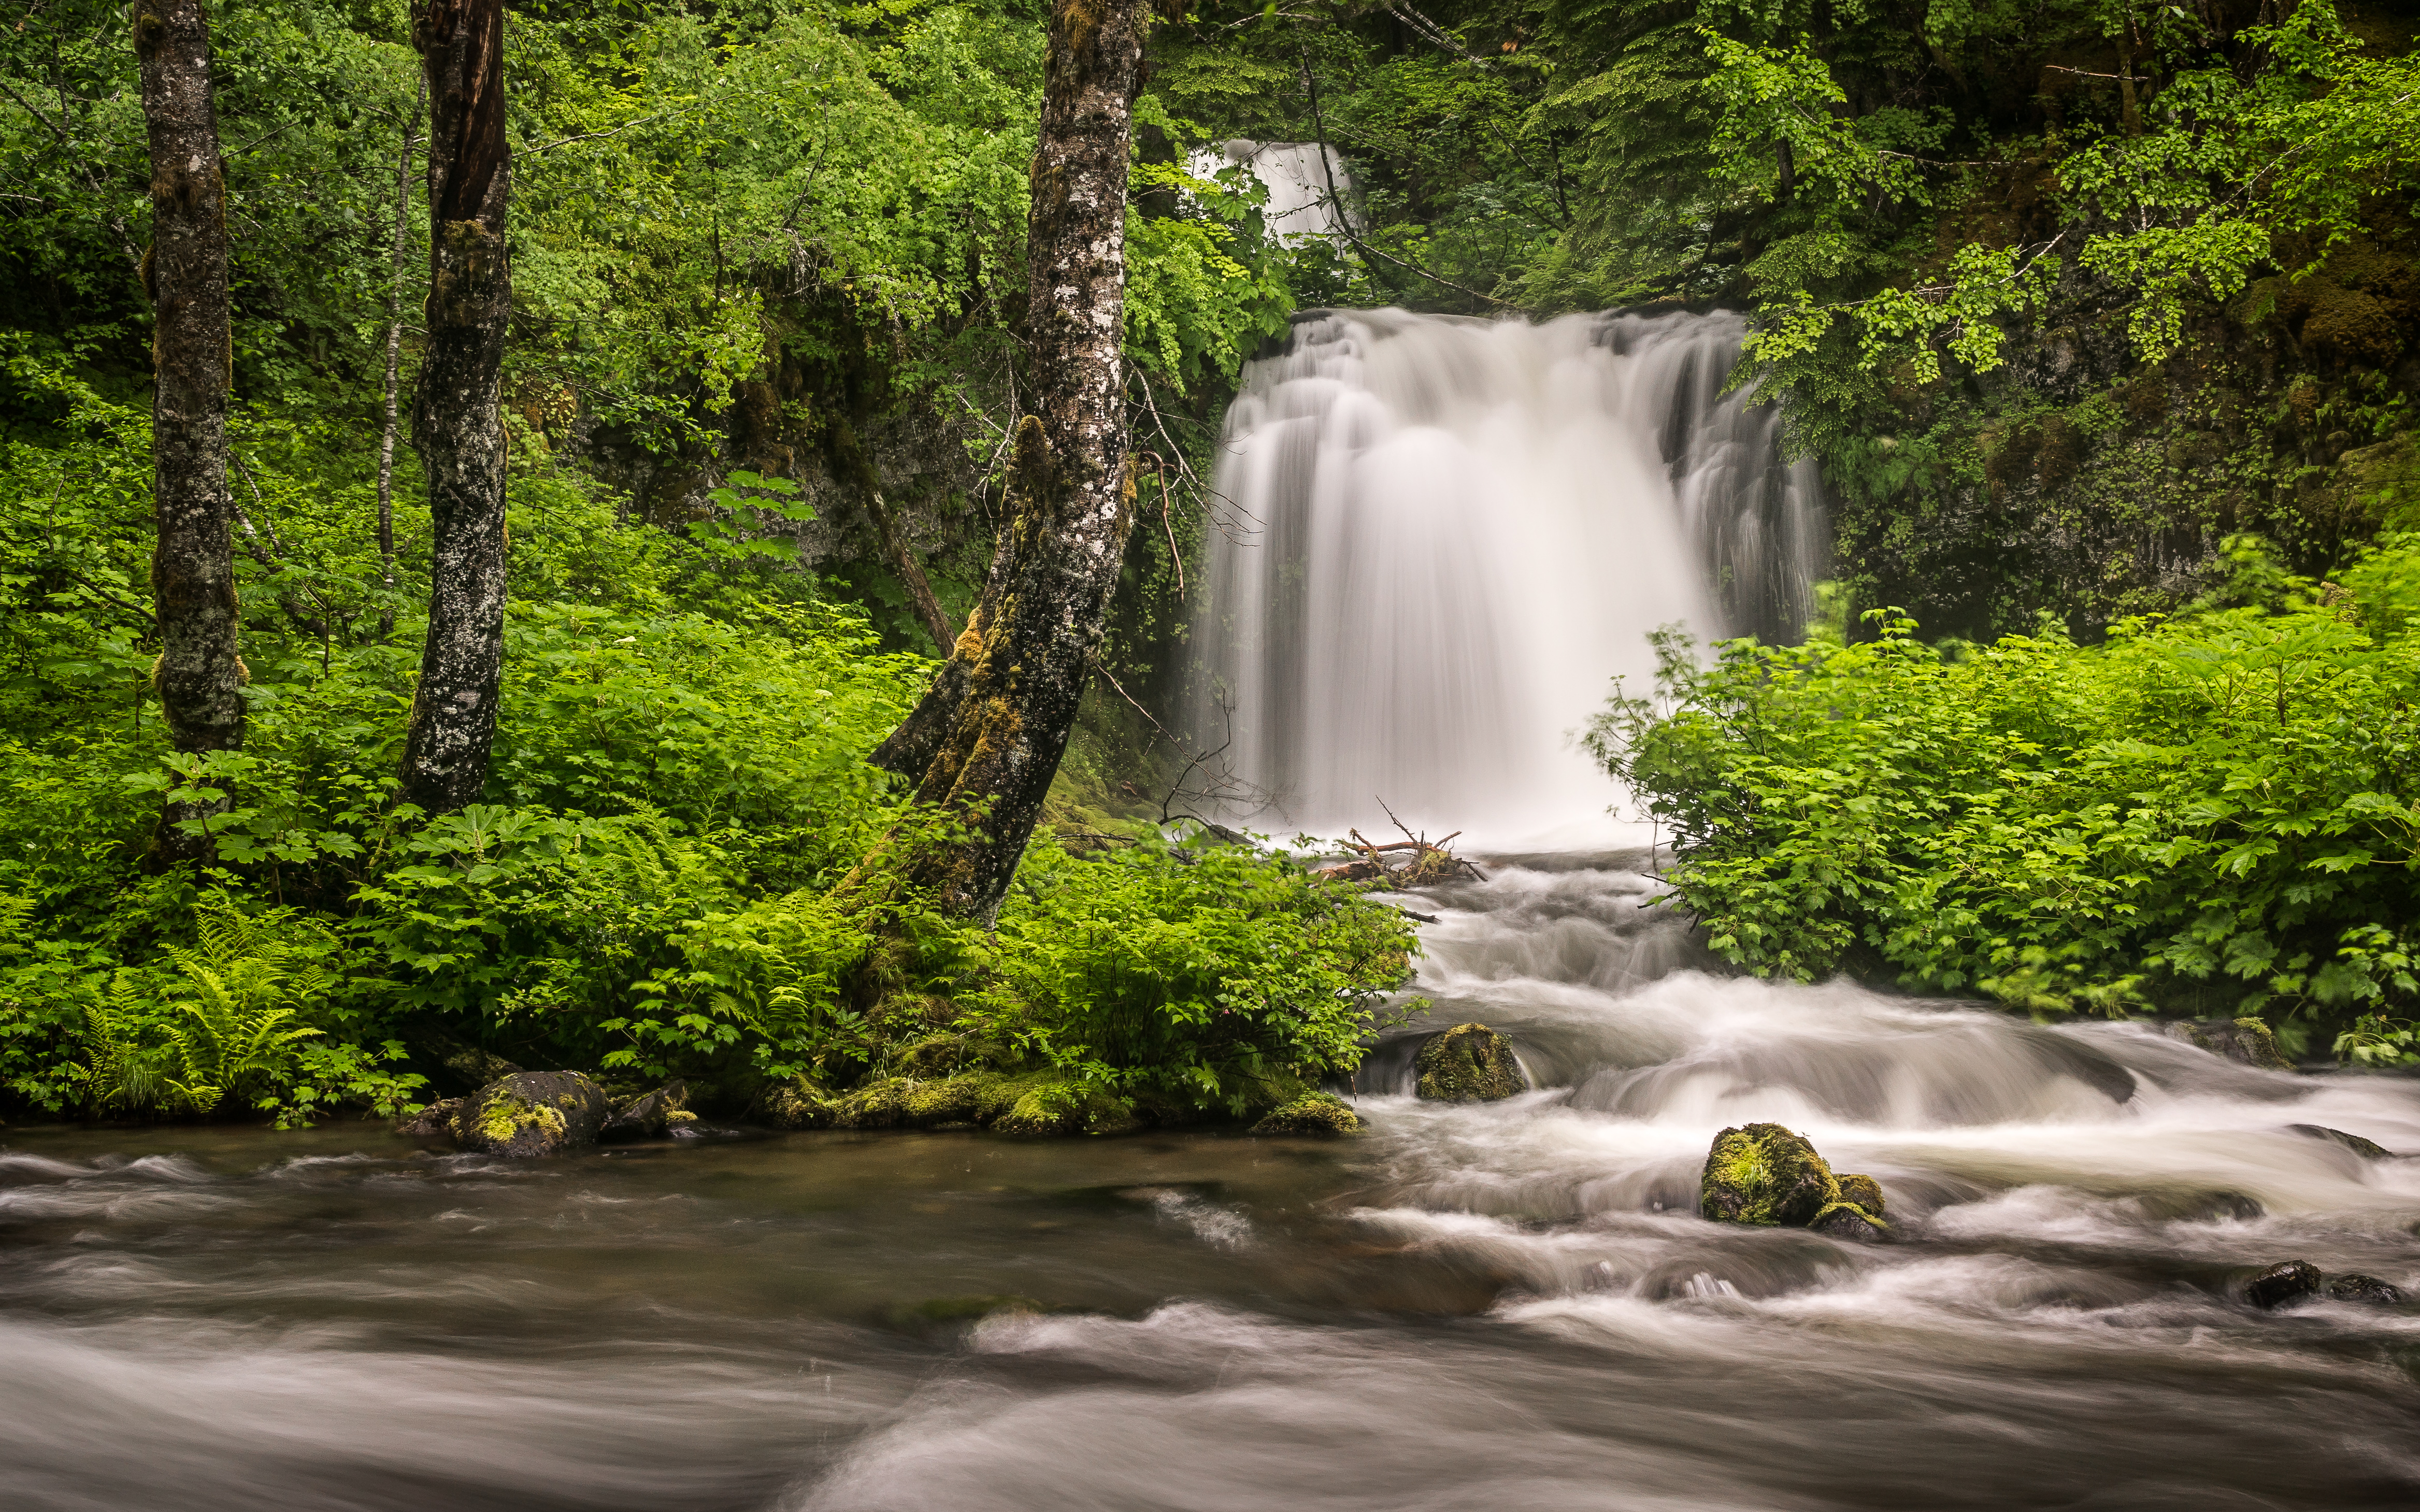
landscape, tree, water, nature, forest, waterfall, creek, wilderness, photography, fall, river, photo, stream, jungle, autumn, rapid, body of water, washington, moving, rainforest, falls, photograph, wasserfall, twin, woodland, habitat, water feature, watercourse, lewis, natural environment